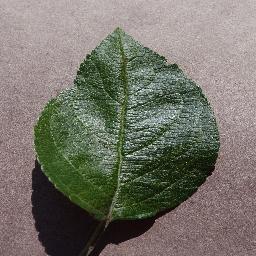
Label: Apple___healthy